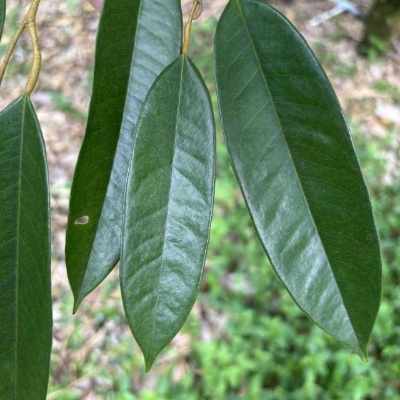
Label: Leaf_Healthy